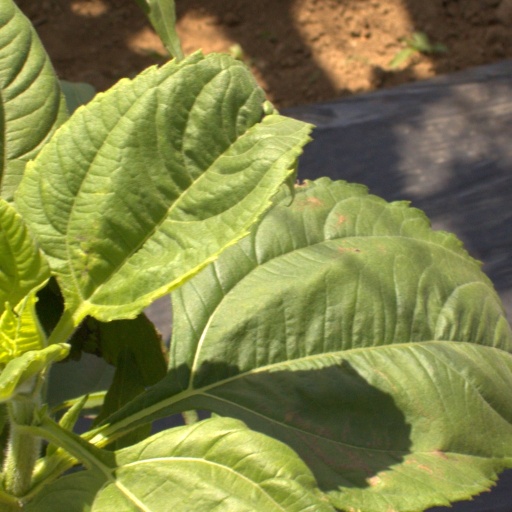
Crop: Jerusalem artichoke